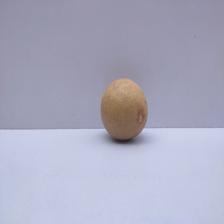
Size: Medium